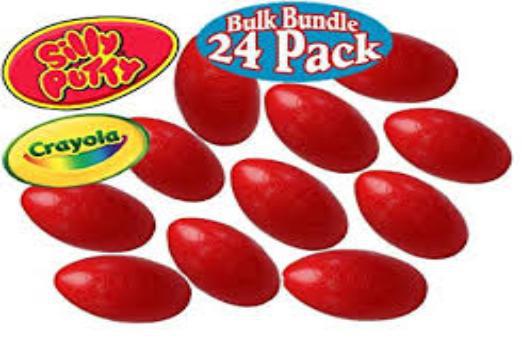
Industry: Leisure